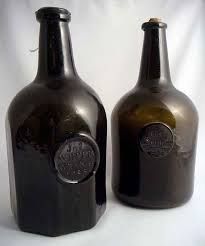
Waste category: glass